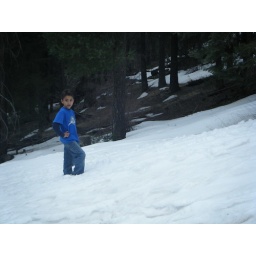
Walking up the mountain that is covered in snow, is kinda like walking up a mountain that is covered with cold, slippery, icy... um... SAND.